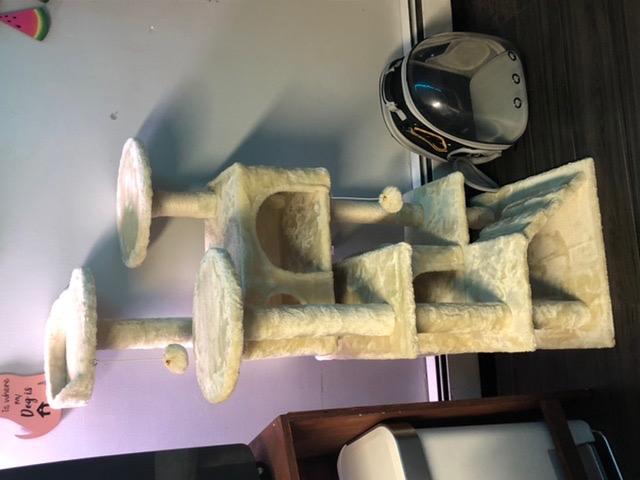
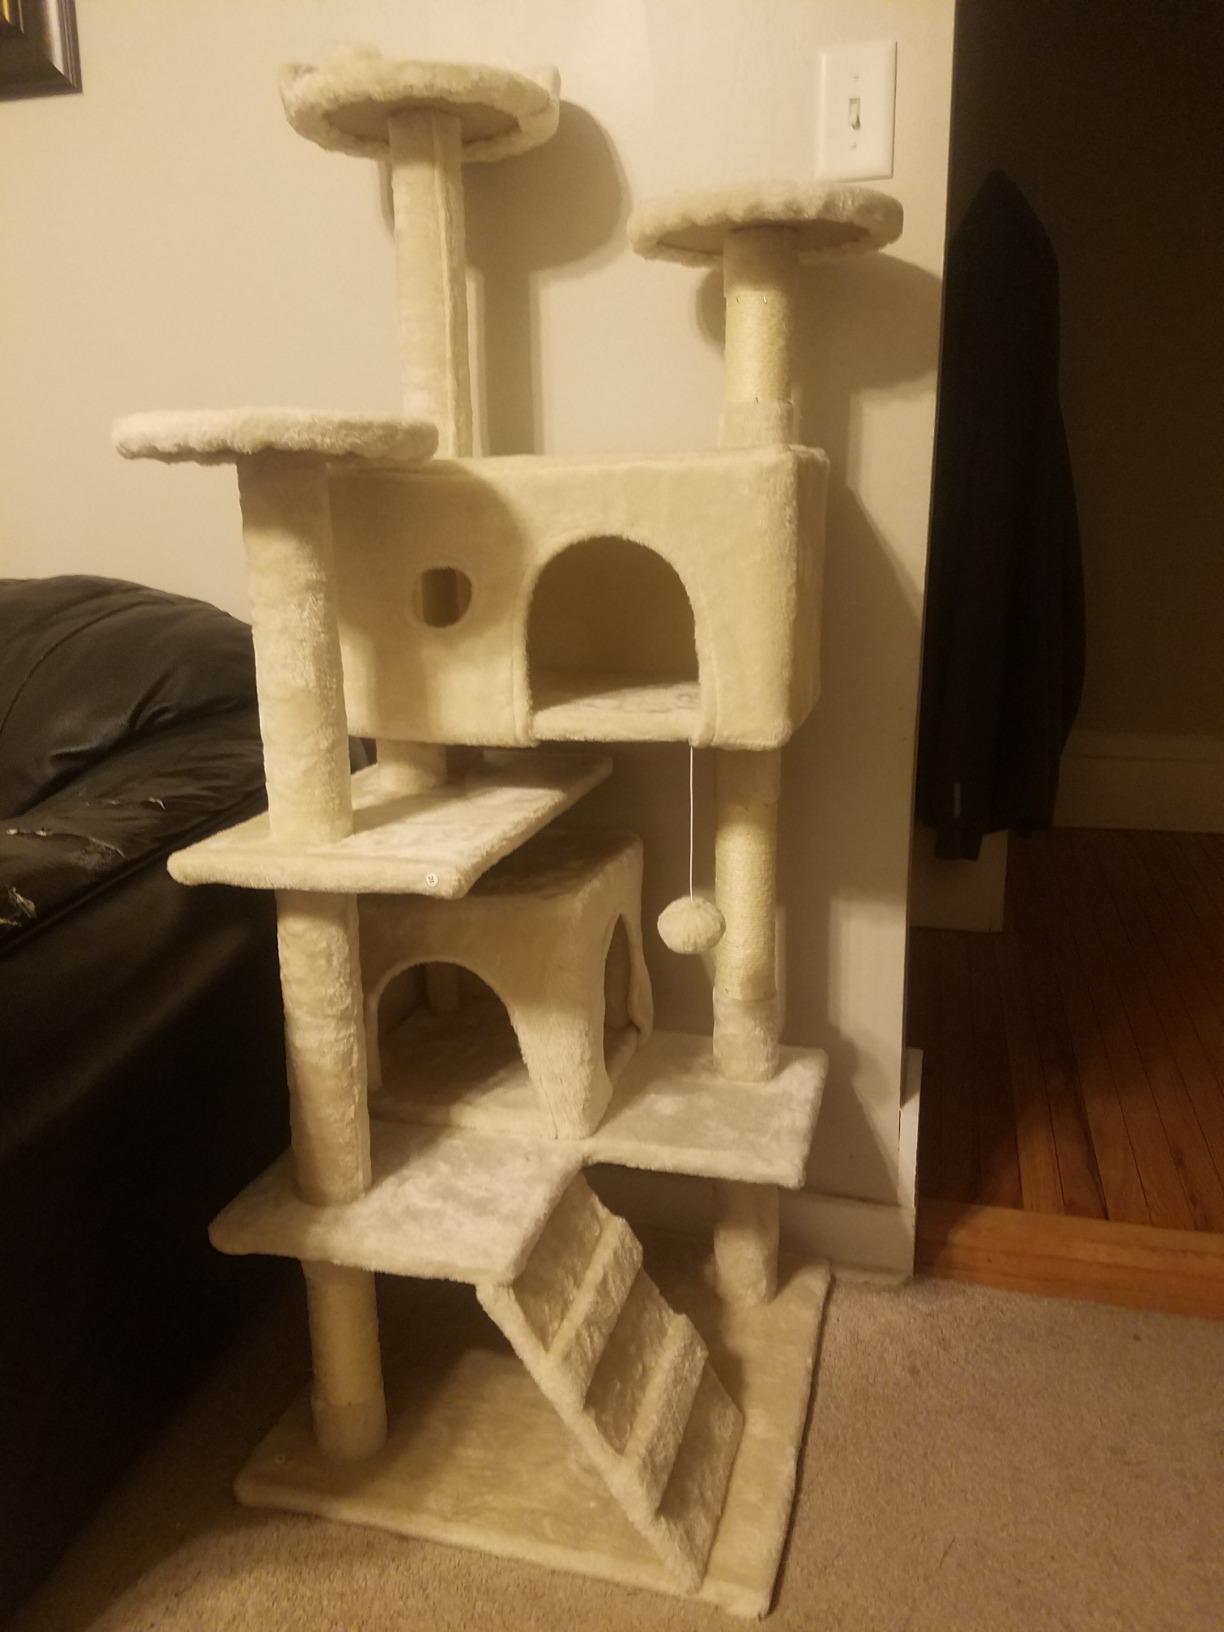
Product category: items_cat tree
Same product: yes